Siege of Kobanî

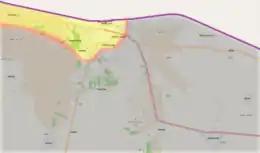
Approximate boundary of the frontline during the fighting in Kobanî, in late October 2014

On 12 October, IS reinforcements were dispatched to the battle after the militants suffered heavy losses during the previous day. IS seized the water wells on the outskirts of Kobanî, although the lack of diesel due to the siege already rendered them useless for the Kurdish fighters and civilians in the city.